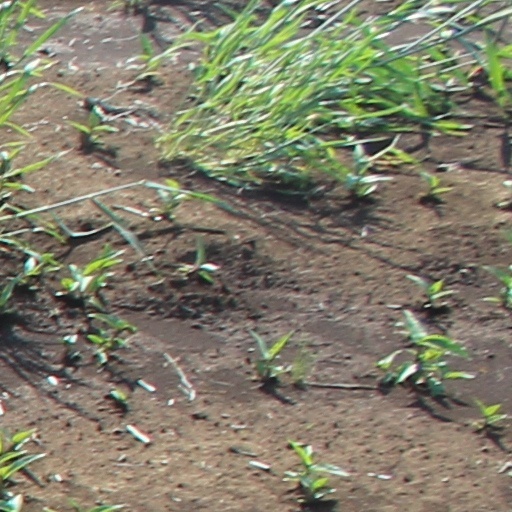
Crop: wheat